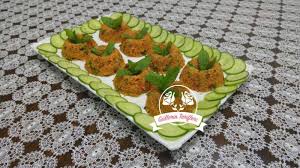
Yemek: kisir